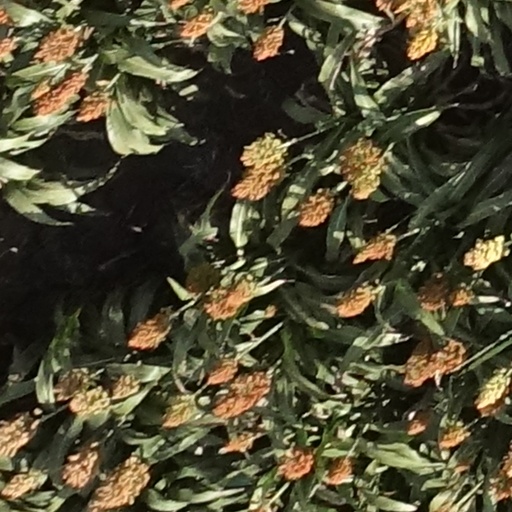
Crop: sorghum